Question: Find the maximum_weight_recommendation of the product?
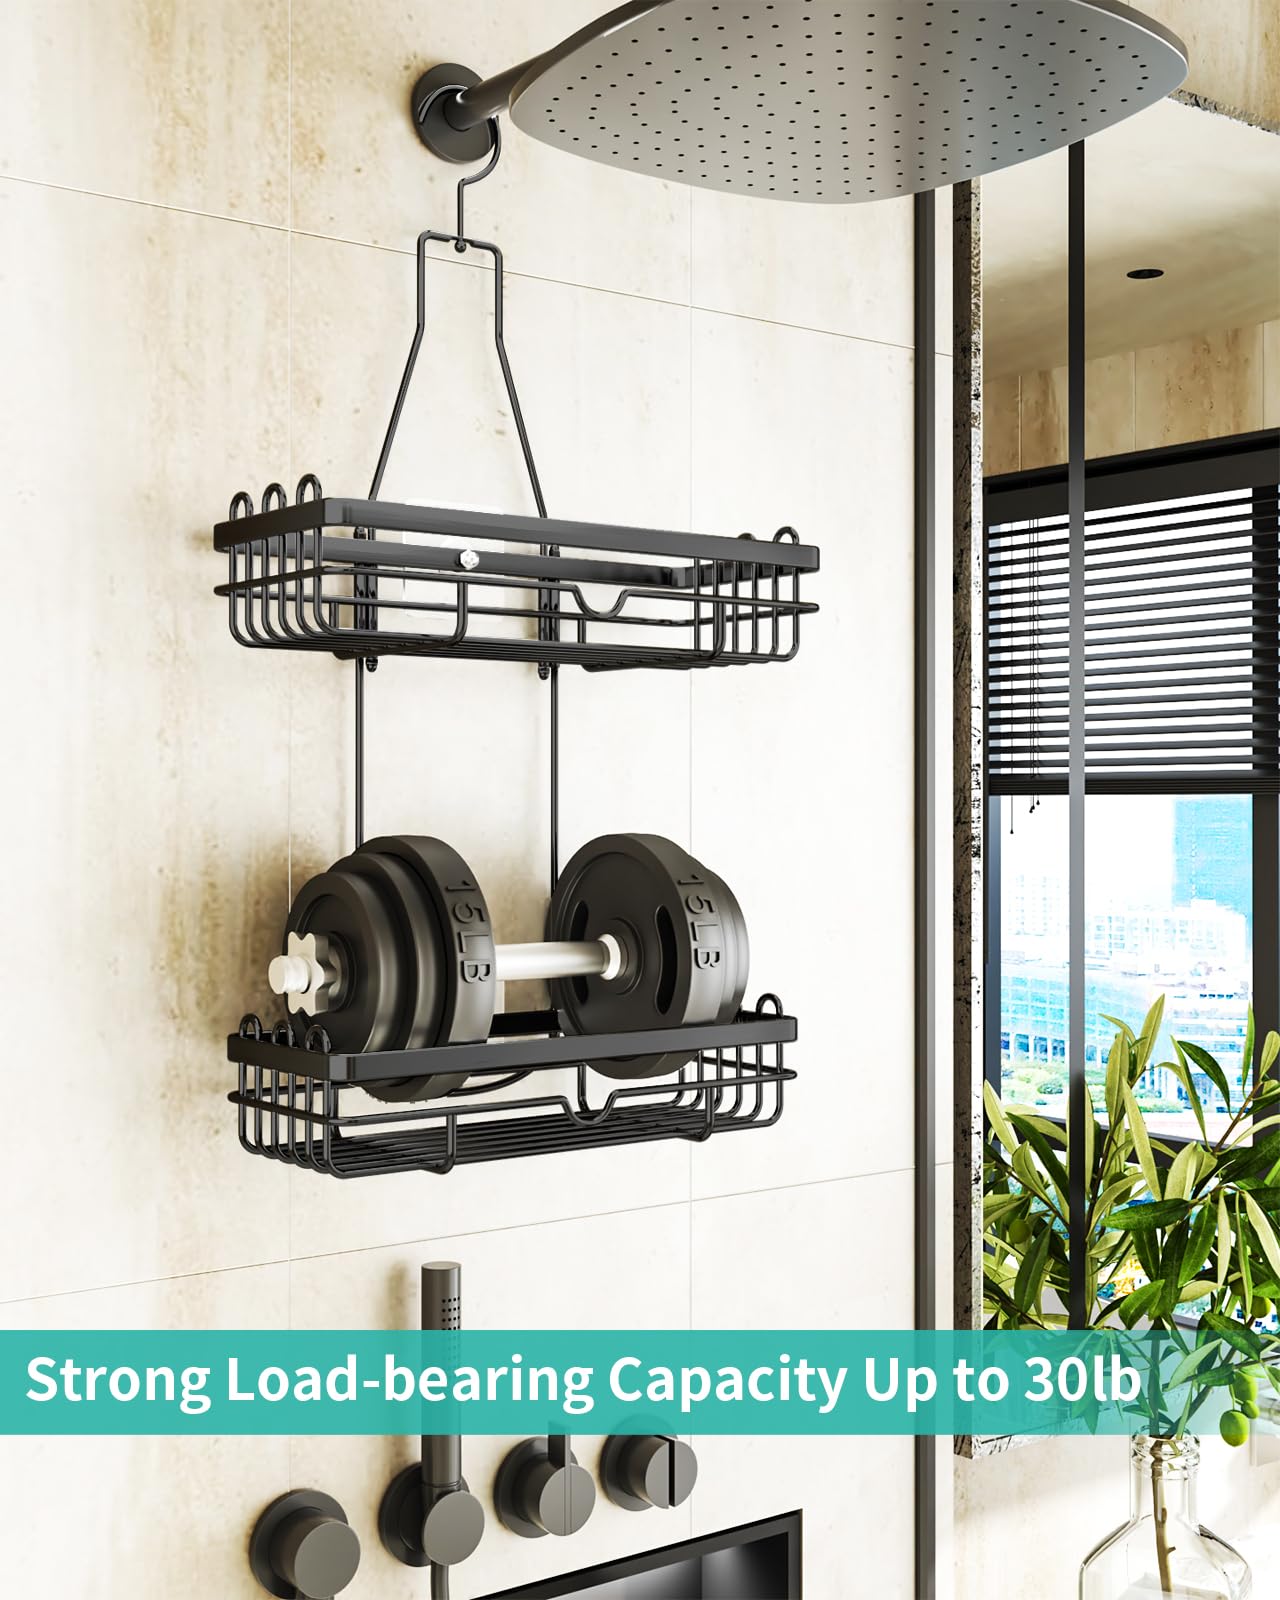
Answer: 15.0 pound